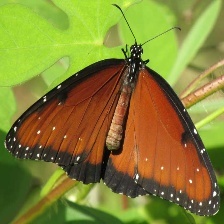
Species: STRAITED QUEEN
Butterfly family (ImageNet category): monarch